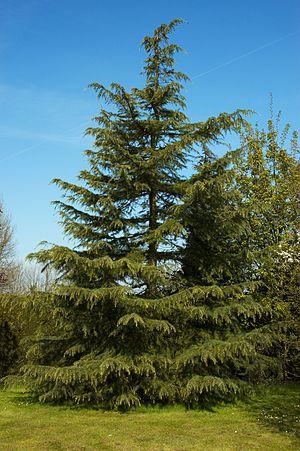
Cèdre de l'Himalaya